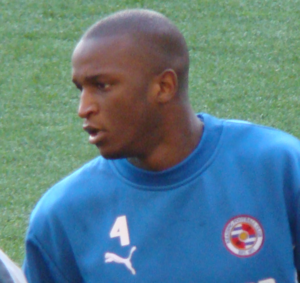
Kalifa Cissé est un footballeur franco-malien né à Dreux le 9 janvier 1984.